Bank Indonesia Museum, Padang

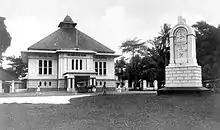
de Javasche Bank Padang in 1931 with the de Greve monument in the foreground.

Padang is one of the great cities of Sumatra. Located on the west coast of Sumatra, Padang evolved into a commercial and military city between the 18th and 19th centuries. In 1864, De Javasche Bank officially opened a branch office in Padang. This was the third branch of de Javasche Bank in the Netherlands Indies after Semarang and Surabaya, and the first outside of Java. The presence of de Javashce Bank branch office in Padang was realized thanks to the request proposal of the Chamber of Commerce and Industry of Padang City to the Central Colonial Government and to the Director of De Javasche Bank in Batavia (now Jakarta). This shows the importance of Padang as the main door of trade and finance in Sumatra.